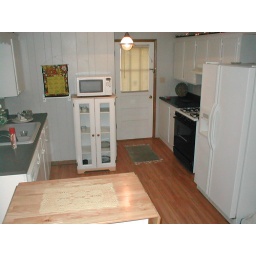
kitchen~ pantry is behind glass cabinet in picture~